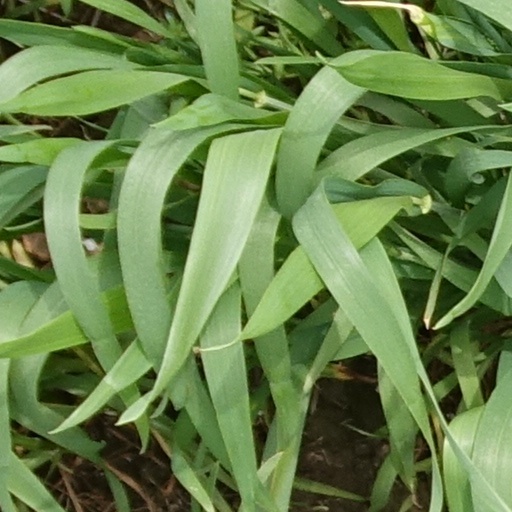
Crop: wheat